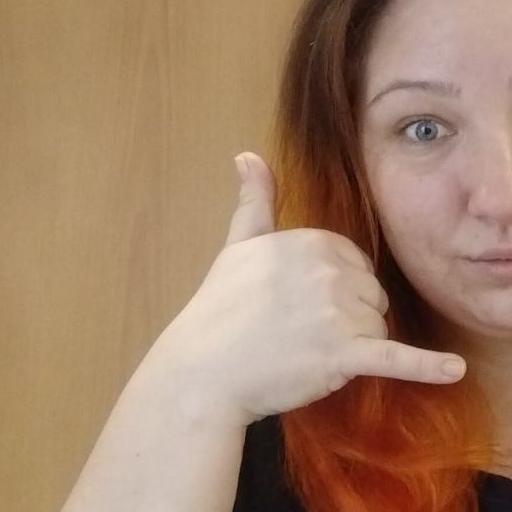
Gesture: call